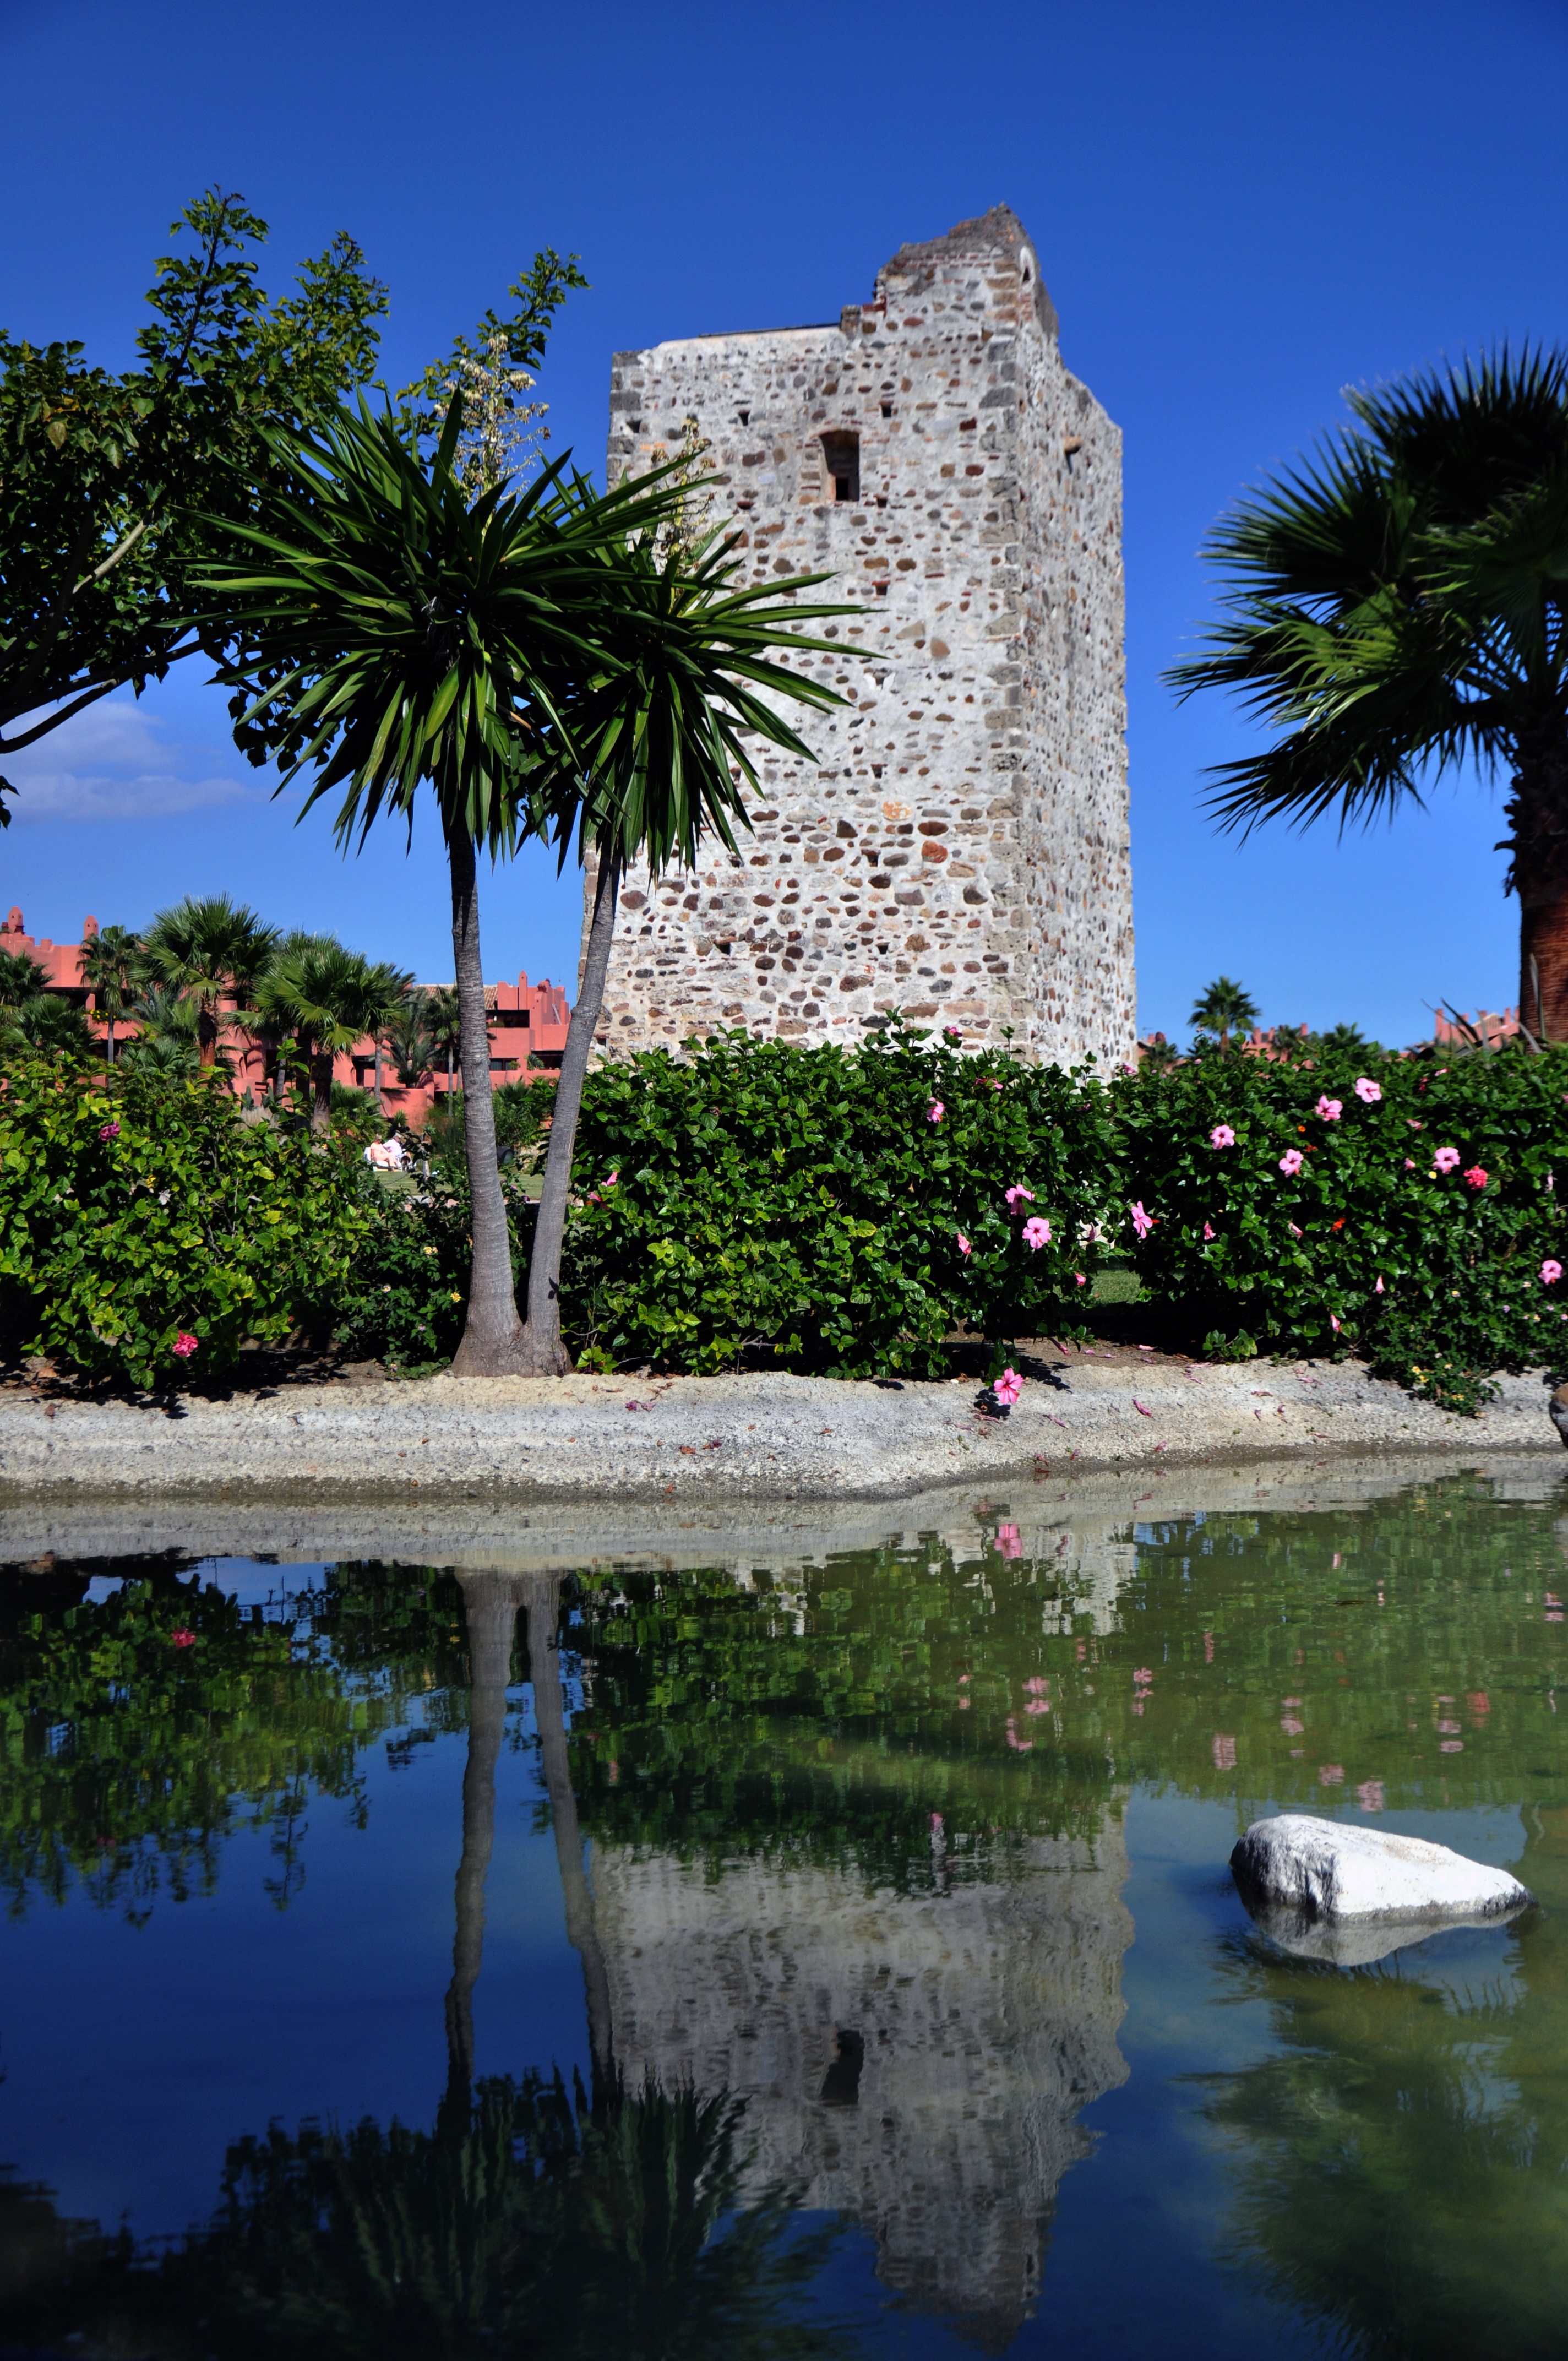
sea, coast, tree, flower, lake, vacation, pond, reflection, tower, landmark, garden, tourism, plants, trees, resort, estate, highlights, woody plant, arecales, palm family